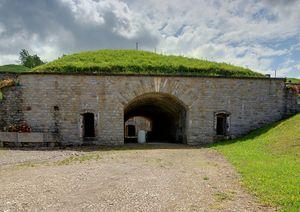
Le fort des Basses-Perches, appelé brièvement fort Valmy, a été construit entre 1874 et 1877. C'est un ouvrage faisant partie des fortifications de l'Est de la France du type Séré de Rivières. Il fait partie intégrante de la place forte de Belfort. Il est situé sur les communes de Danjoutin et de Belfort dans le département du Territoire de Belfort en région Bourgogne-Franche-Comté.
Cet article recense les sites retenus pour le loto du patrimoine en 2019.